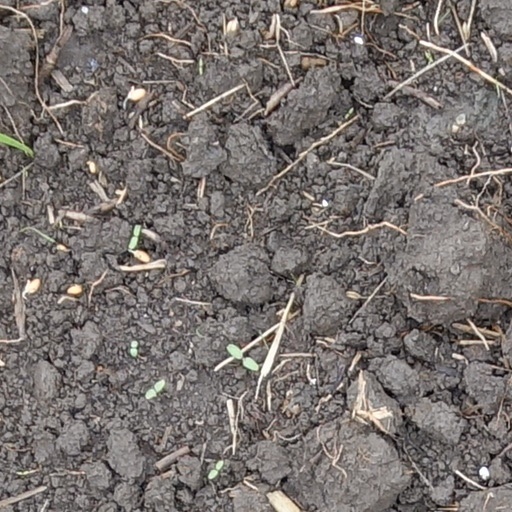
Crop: wheat